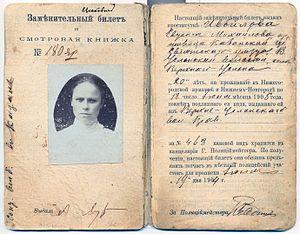
Passeport d'une prostituée de l'Empire russe 1904
Le passeport jaune, le ticket jaune ou la carte jaune est une pièce d'identité que devait porter toute prostituée dans l'Empire russe. Le document réunissait les attributs d'une carte d'identité, d'un permis de résidence, d'une autorisation de pratiquer la prostitution et d'un carnet de santé.
Le Jenotdel, ou Genotdel, était le département placé auprès du comité central et des comités locaux du Parti communiste russe / Parti communiste pansoviétique, chargé de l'action du parti auprès des femmes dans les années 1920. Son nom est l'abréviation de Отдел по Работе Среди Женщин, Женский отдел, et il a également porté celui de Отдел работниц и крестьянок.